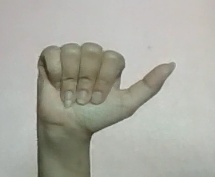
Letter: dhad